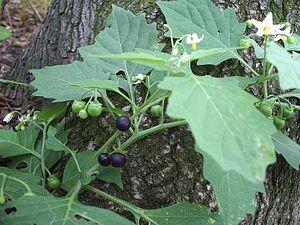
La morelle noire, est une plante herbacée de la famille des Solanacées, appartenant à l'important genre Solanum, qui contient notamment la pomme de terre, l'aubergine, la tomate, et la douce-amère.